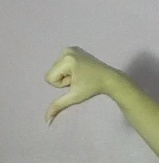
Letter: waw